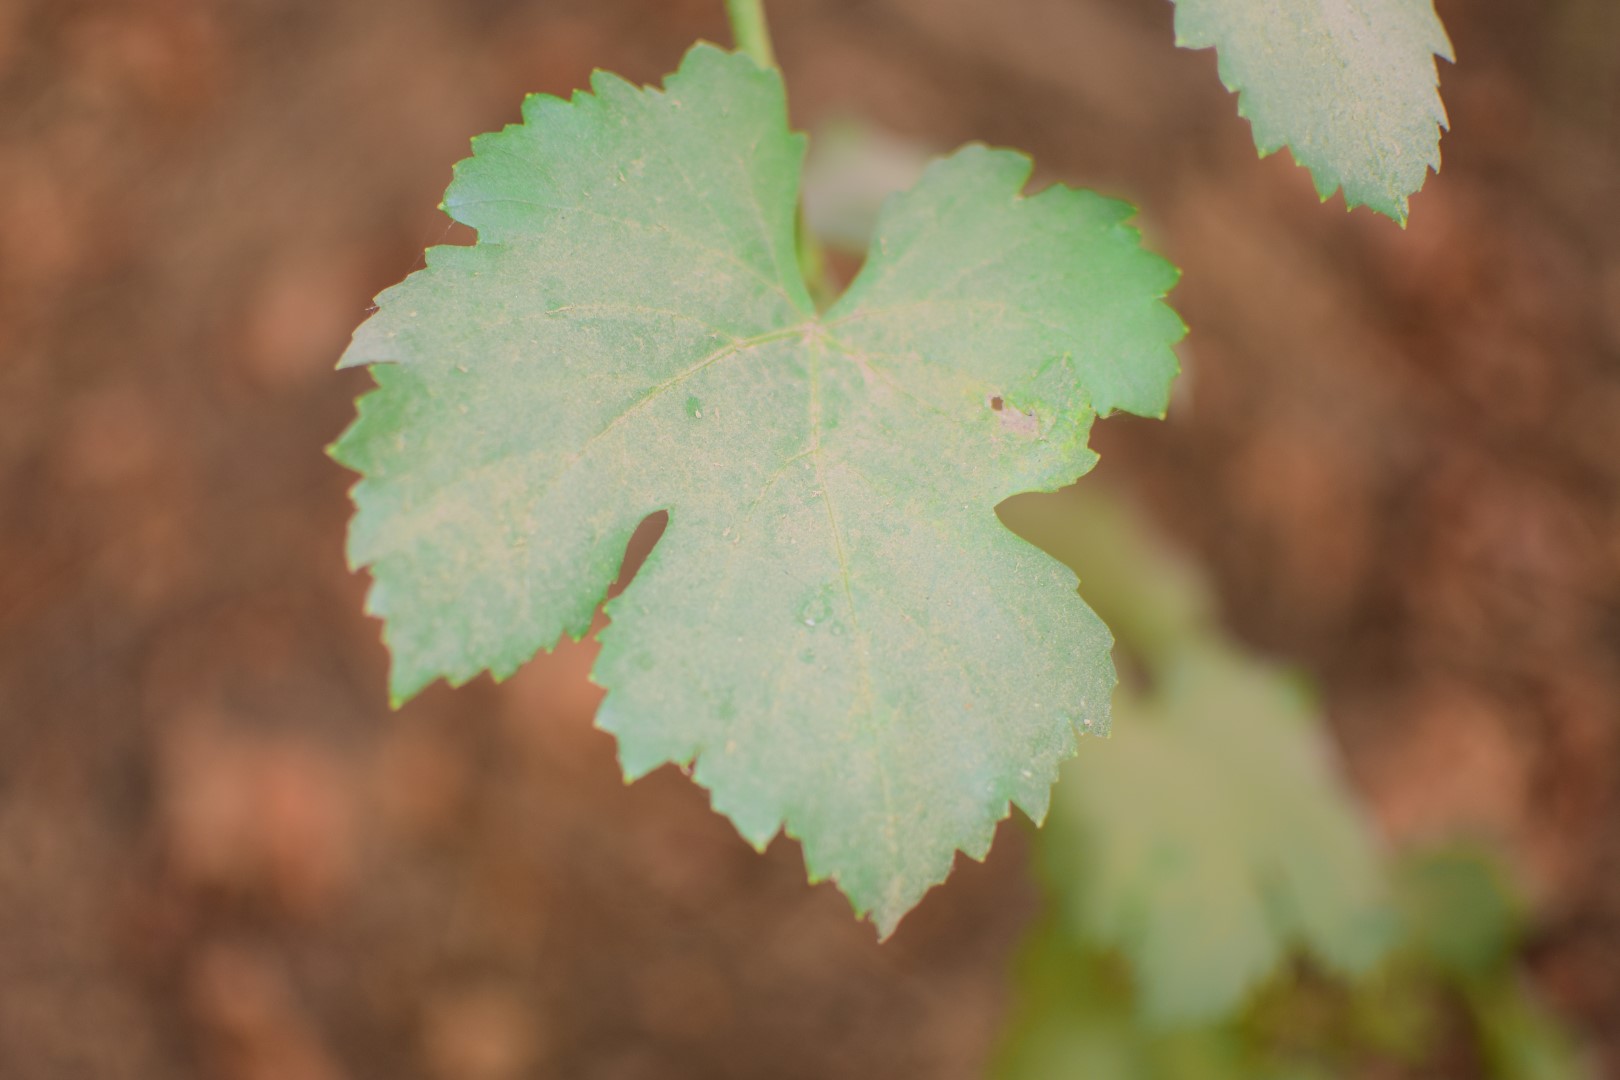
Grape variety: Kamali